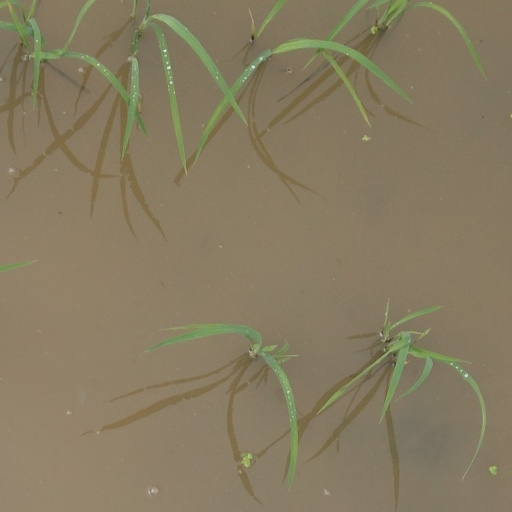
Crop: rice